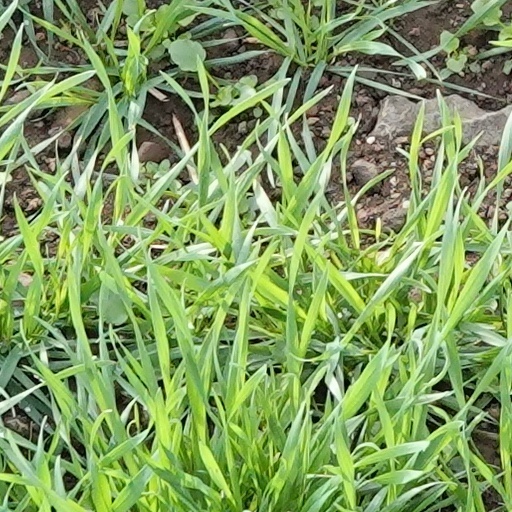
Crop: wheat